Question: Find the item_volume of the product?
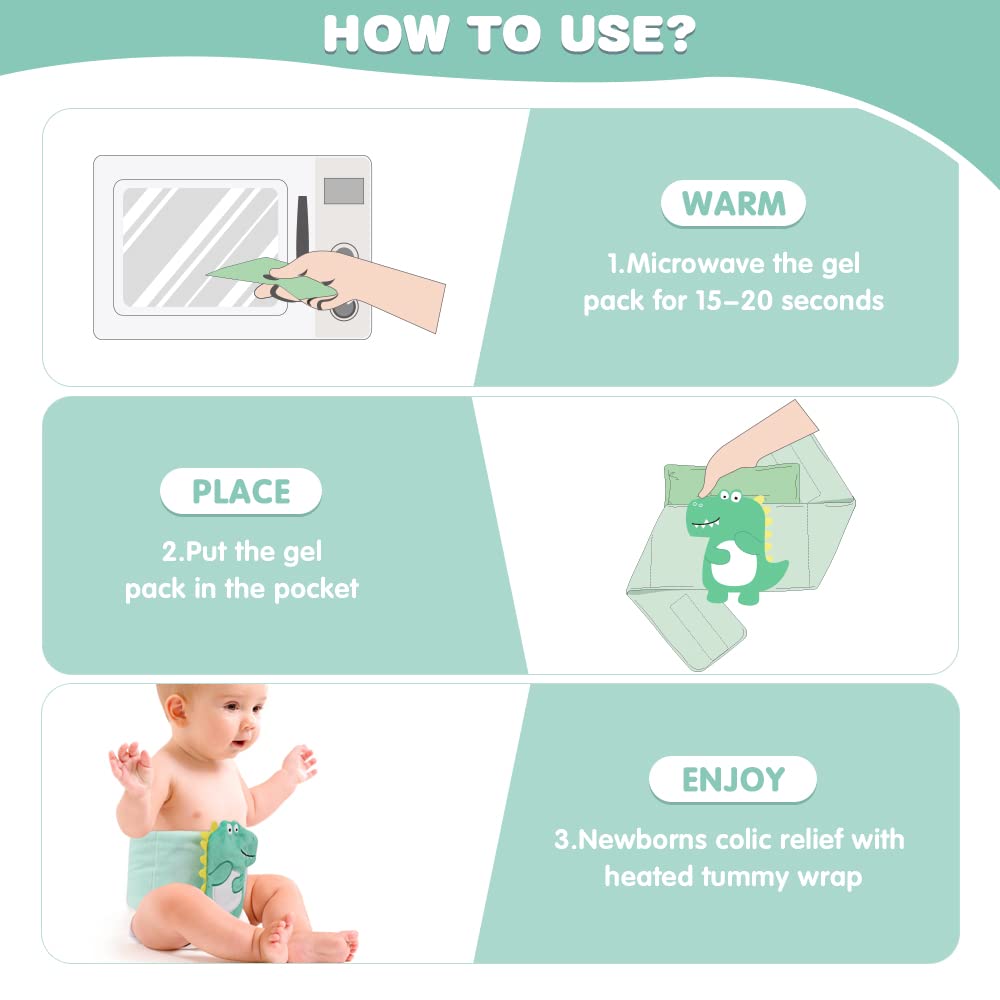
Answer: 2.0 pint